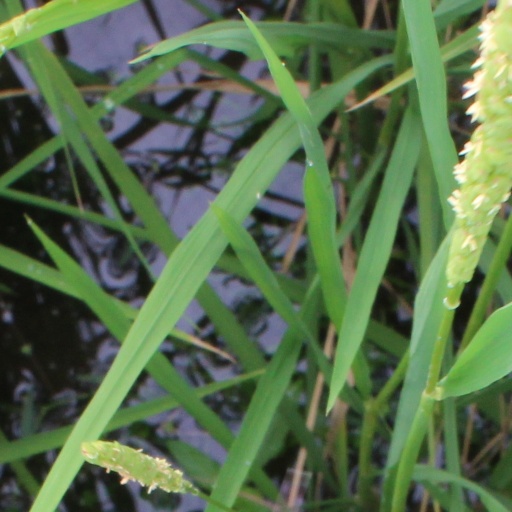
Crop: rice